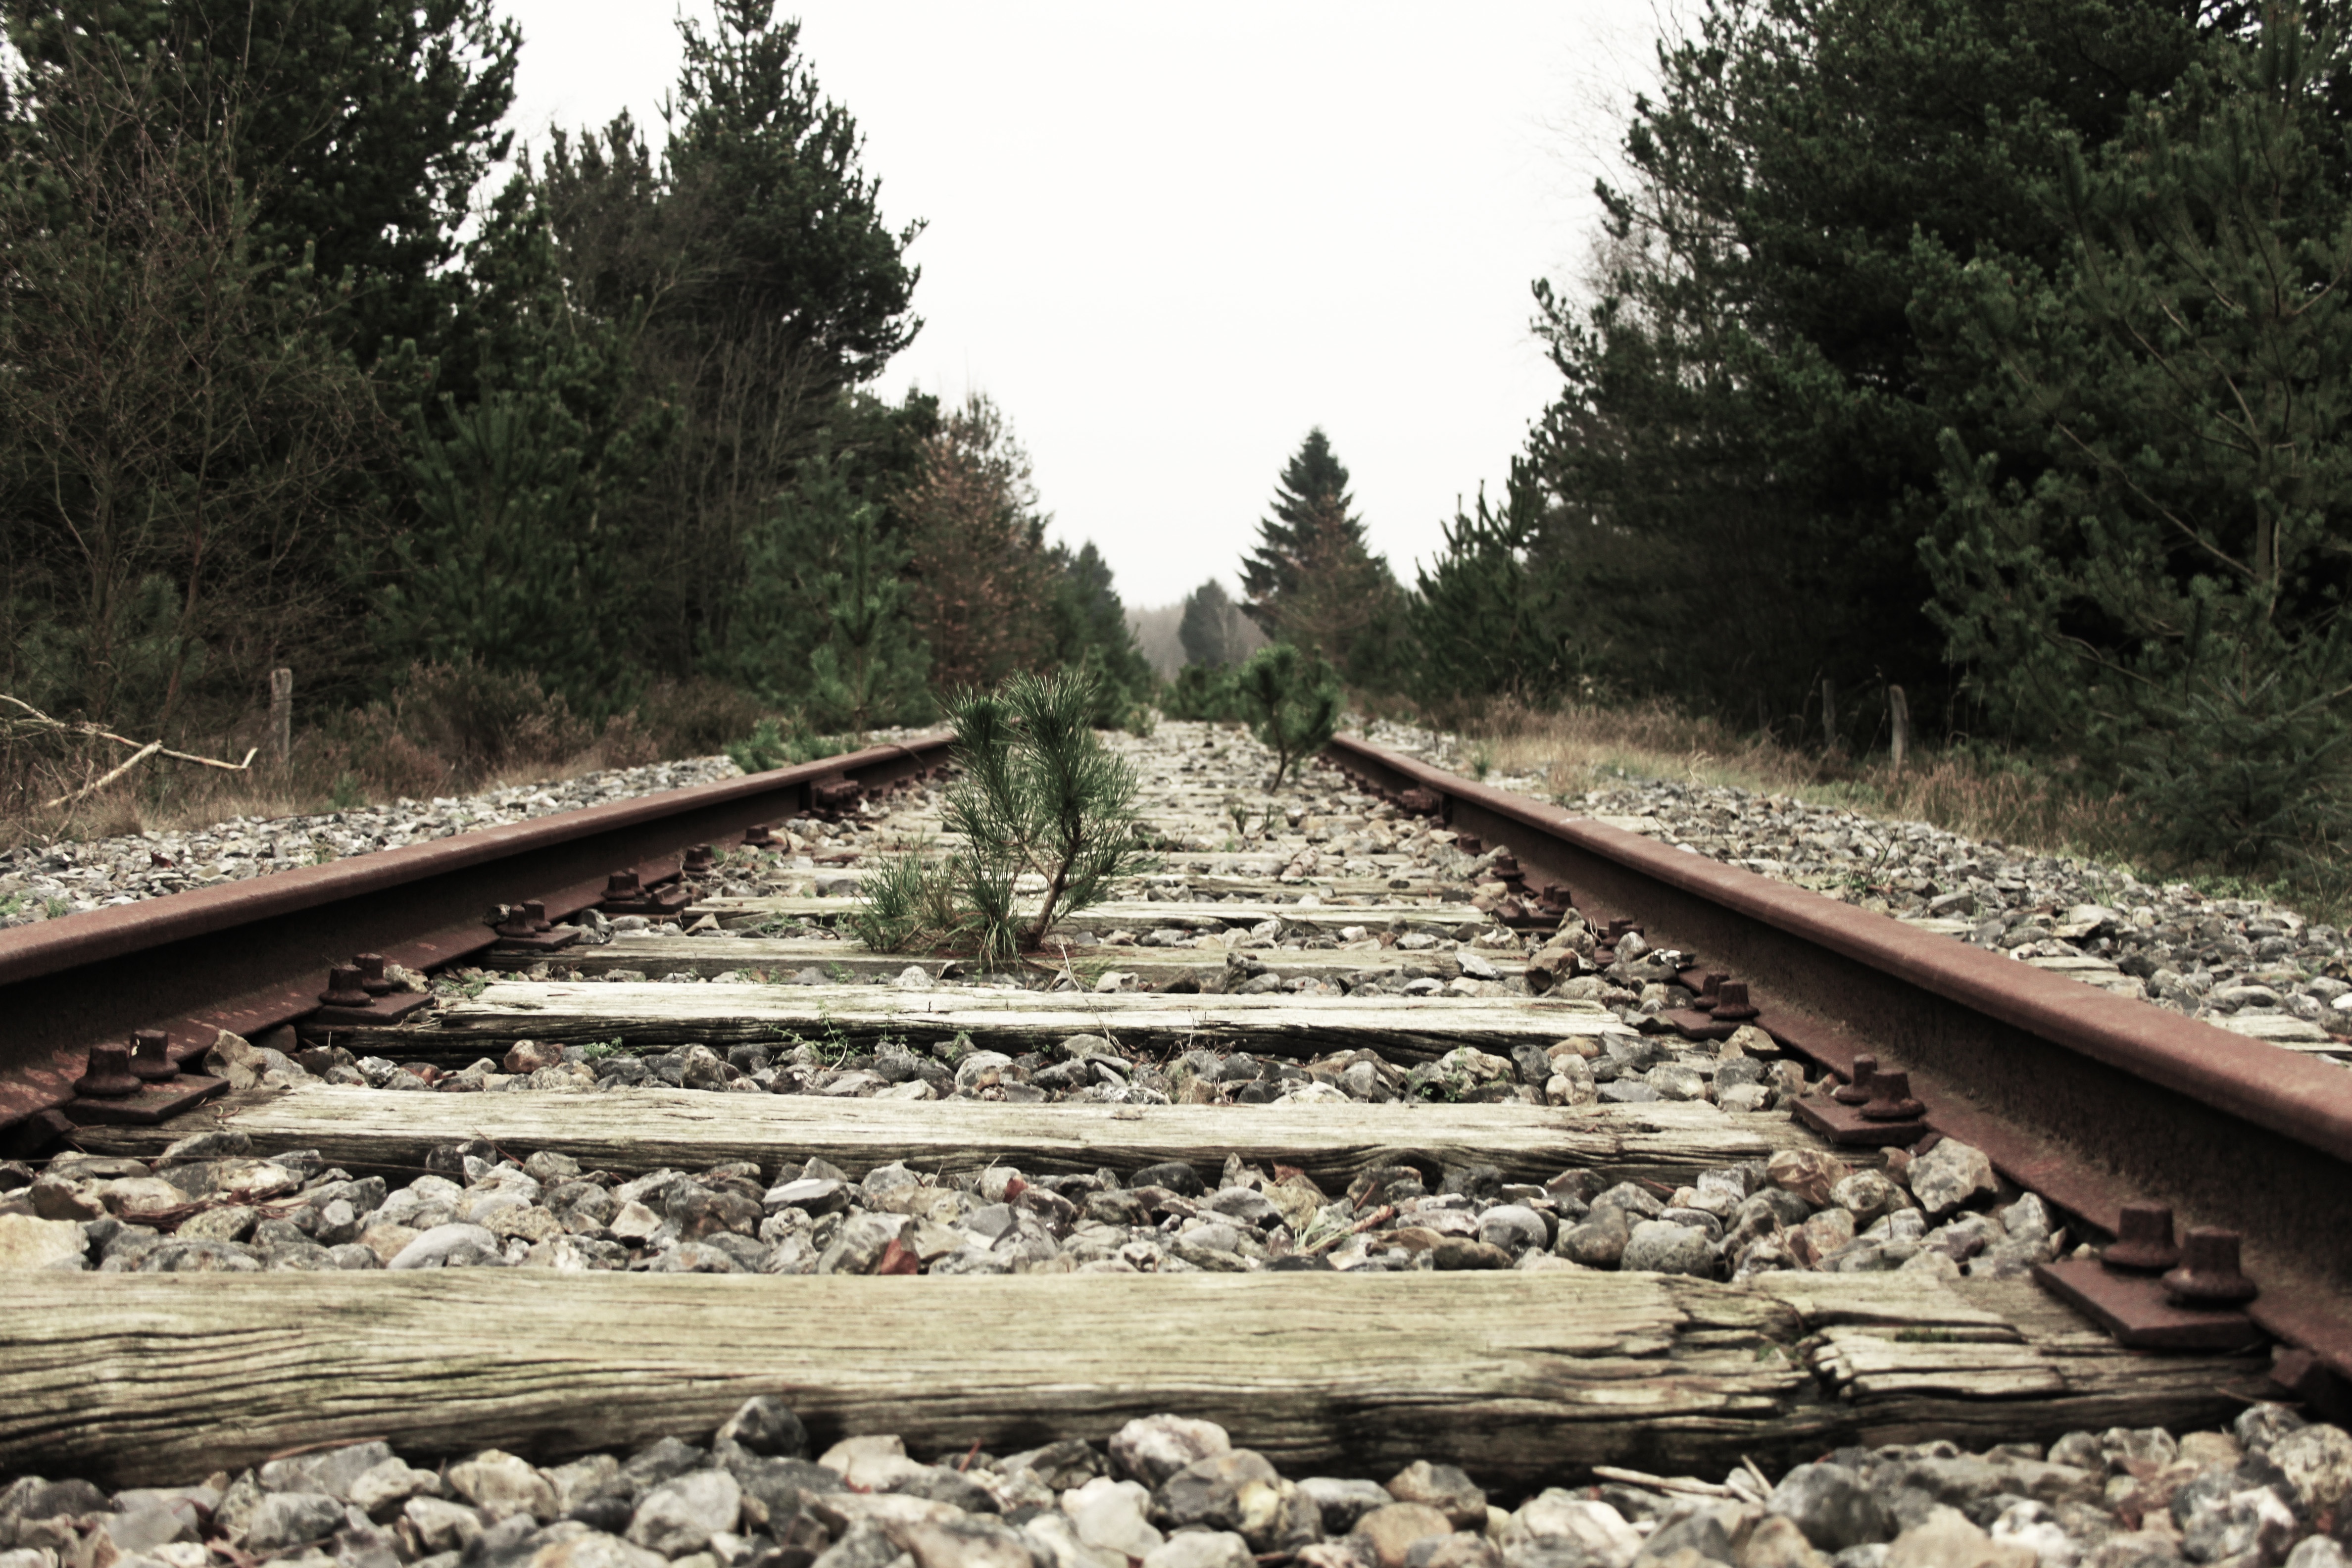
track, transport, vehicle, rail transport, rolling stock